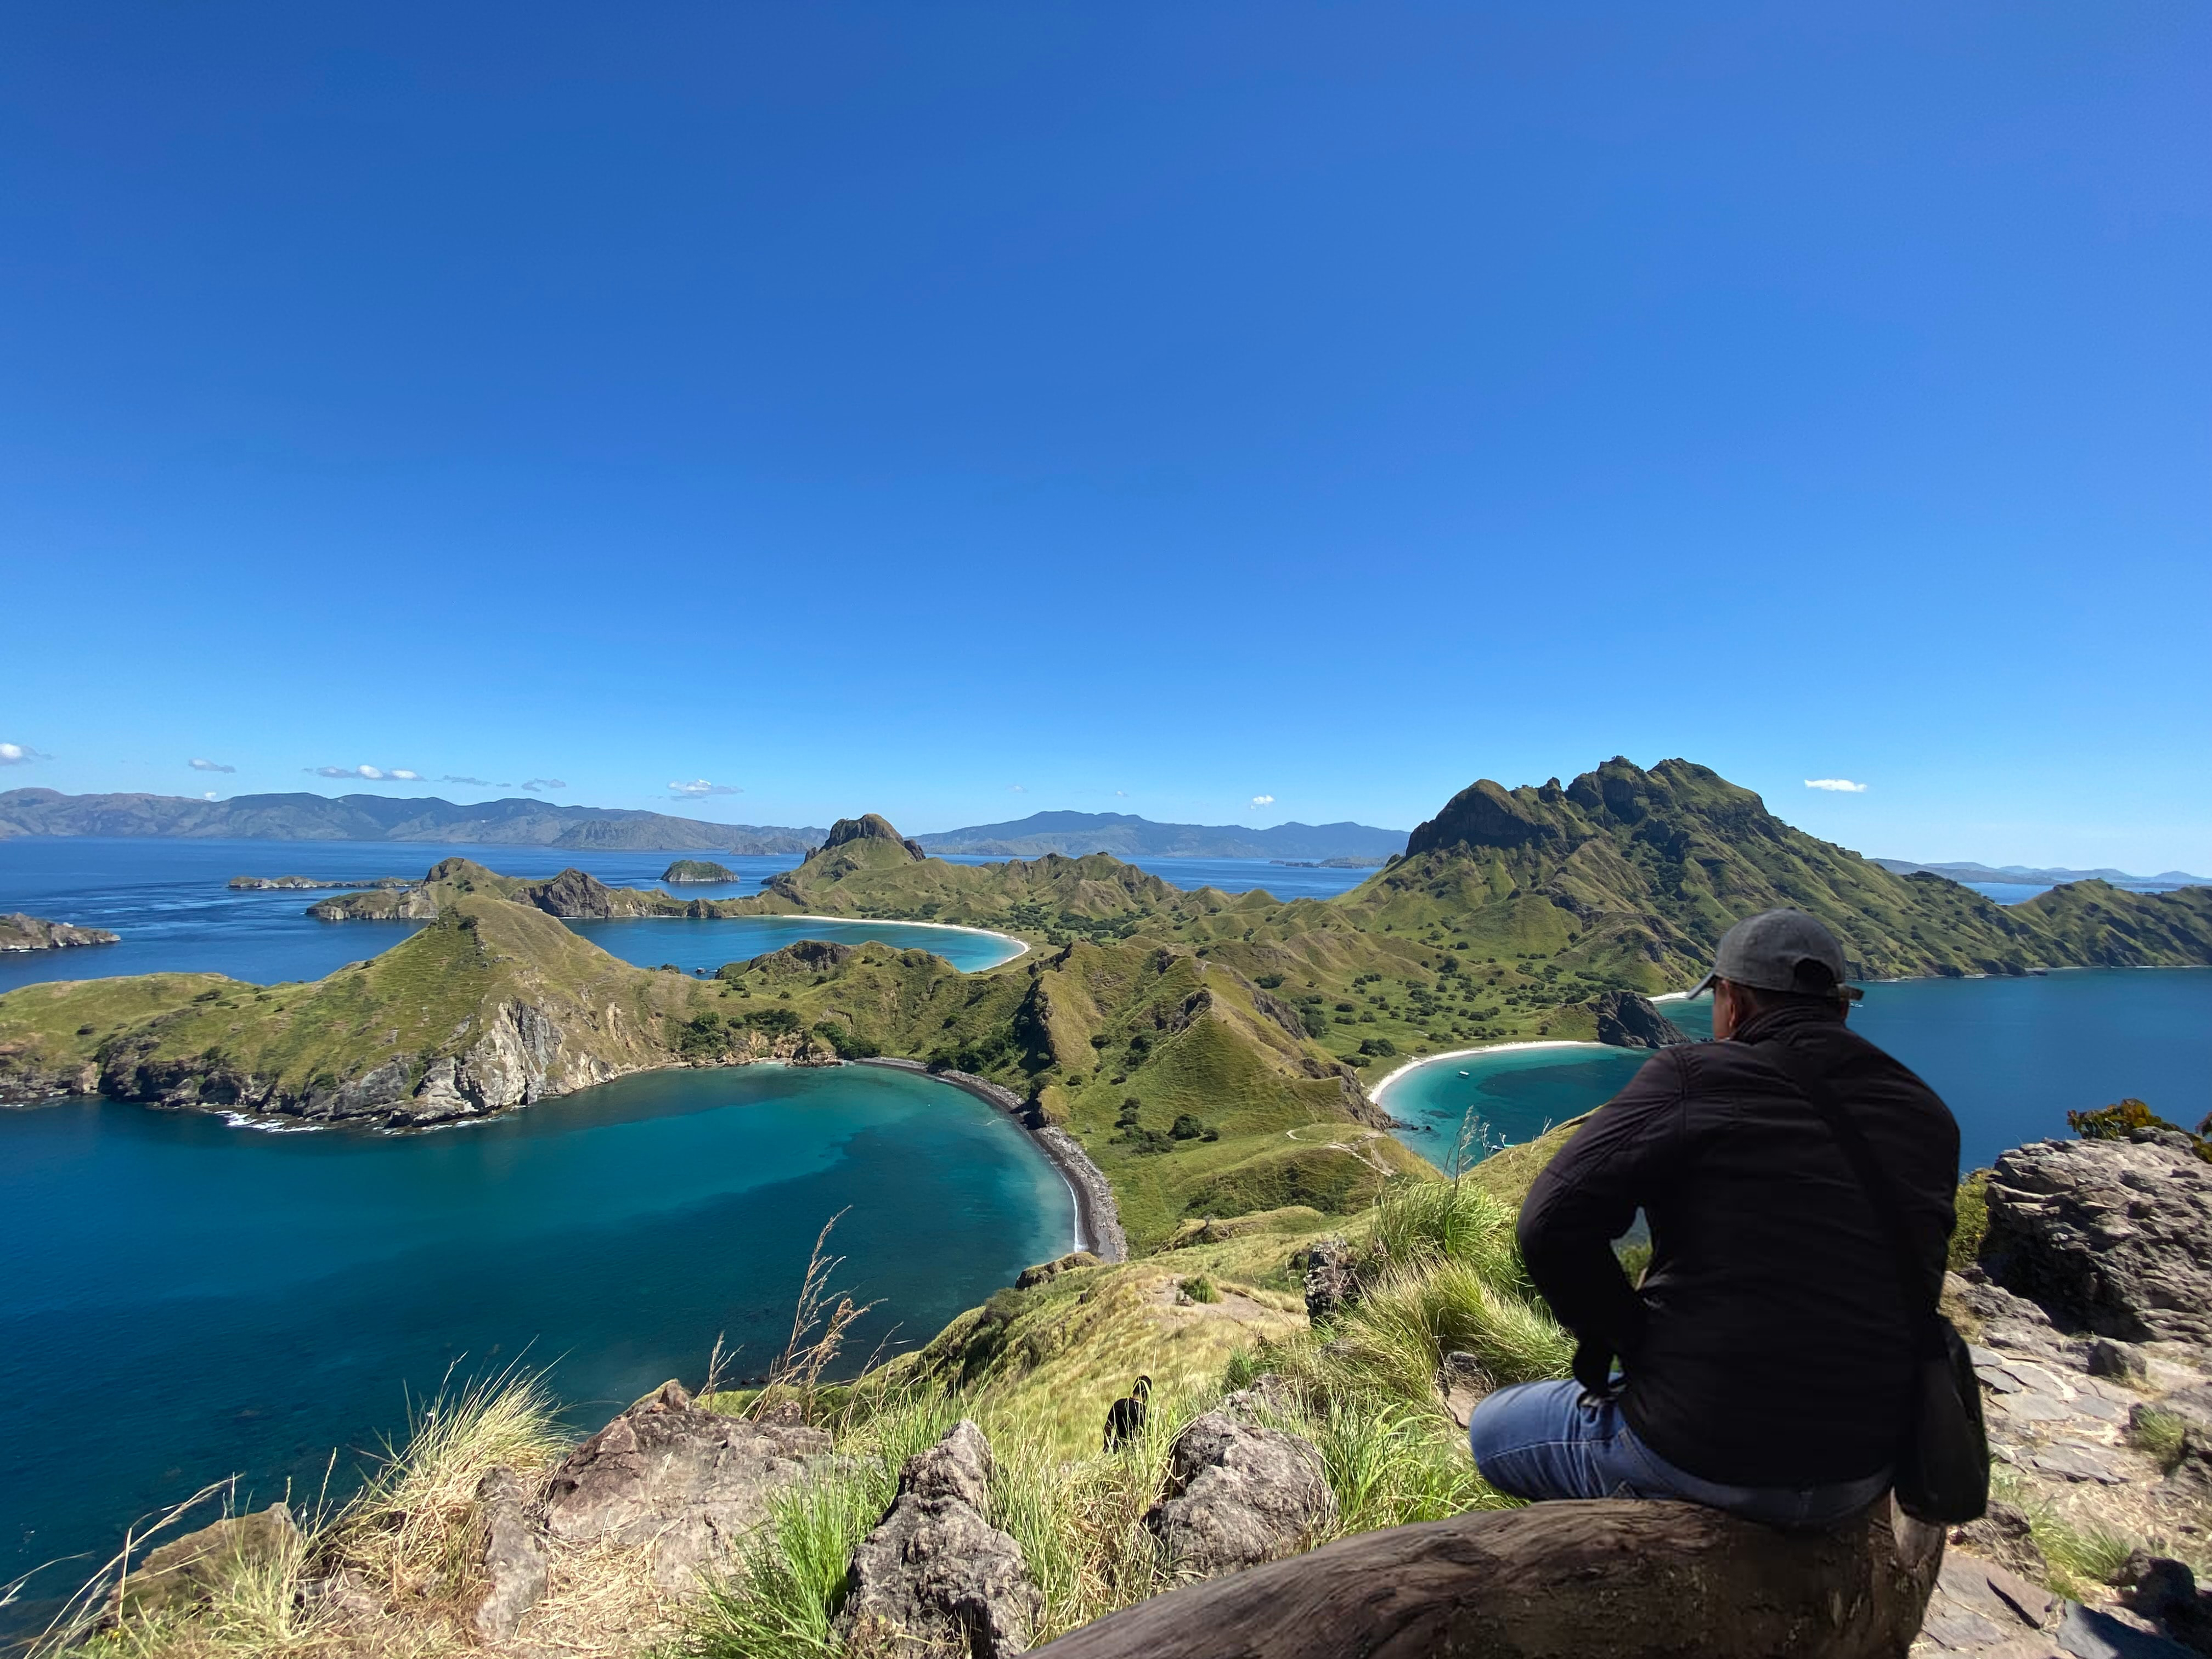
pulau, komodo, water, sky, mountain, plant, blue, cloud, highland, lake, coastal and oceanic landforms, terrain, landscape, travel, natural landscape, mountainous landforms, leisure, horizon, recreation, headland, hill, mountain range, fell, rock, geology, ridge, klippe, lake district, reservoir, cape, tarn, ocean, adventure, coast, cove, grassland, sound, island, peninsula, loch, massif, bay, tourism, summit, glacial lake, crater lake, promontory, Raised beach, inlet, vacation, cliff, grass, sea